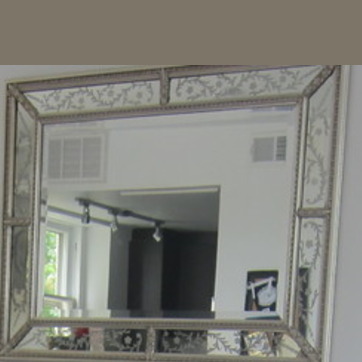
Material: mirror